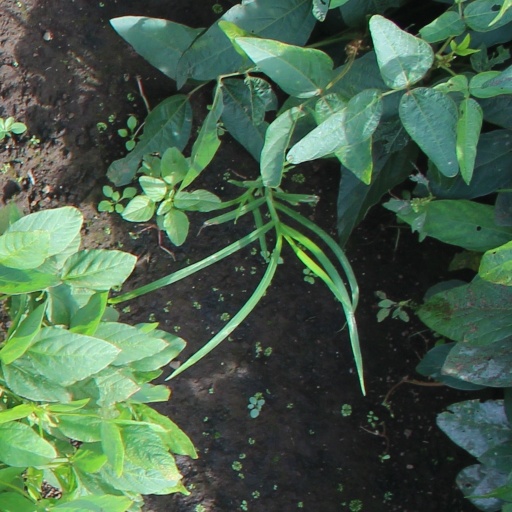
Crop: soybean